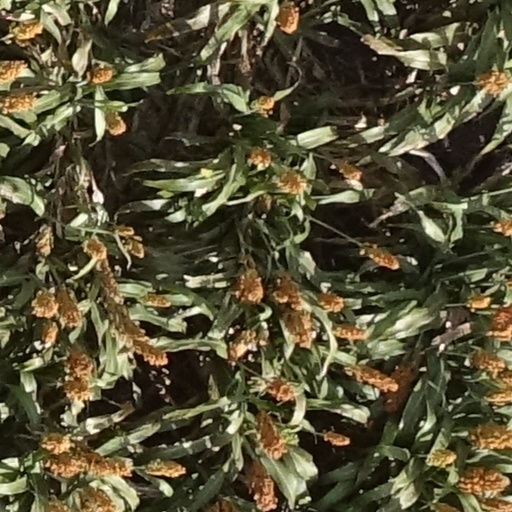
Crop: sorghum